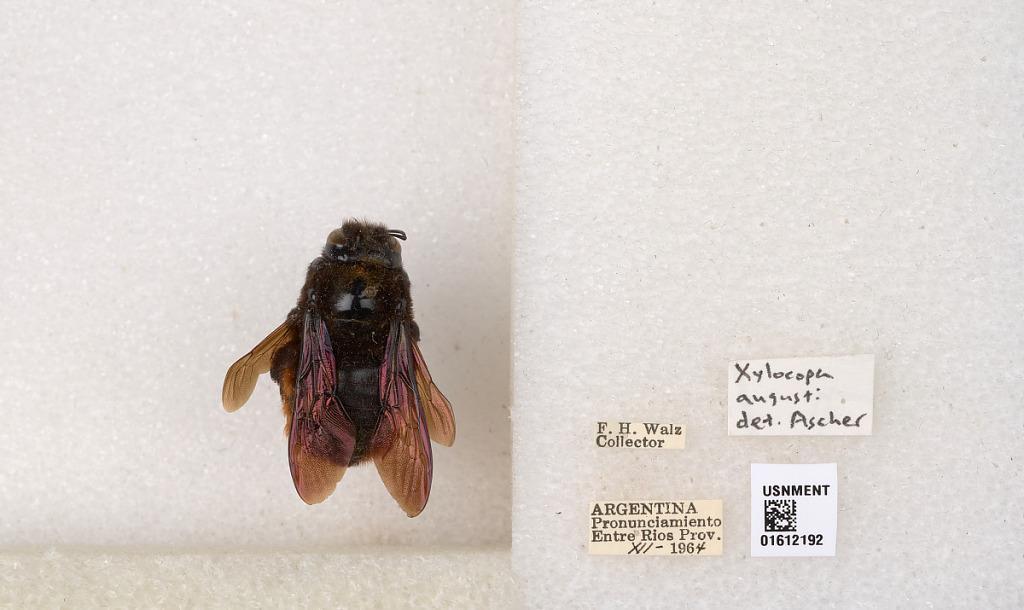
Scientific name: Xylocopa (Neoxylocopa) augusti Lepeletier
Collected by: F. Walz
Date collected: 1964-12-1
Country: Argentina
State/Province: Entre Rios
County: Departamento de Uruguay
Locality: Pronunciamiento
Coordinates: -32.3452, -58.4404
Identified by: Ascher